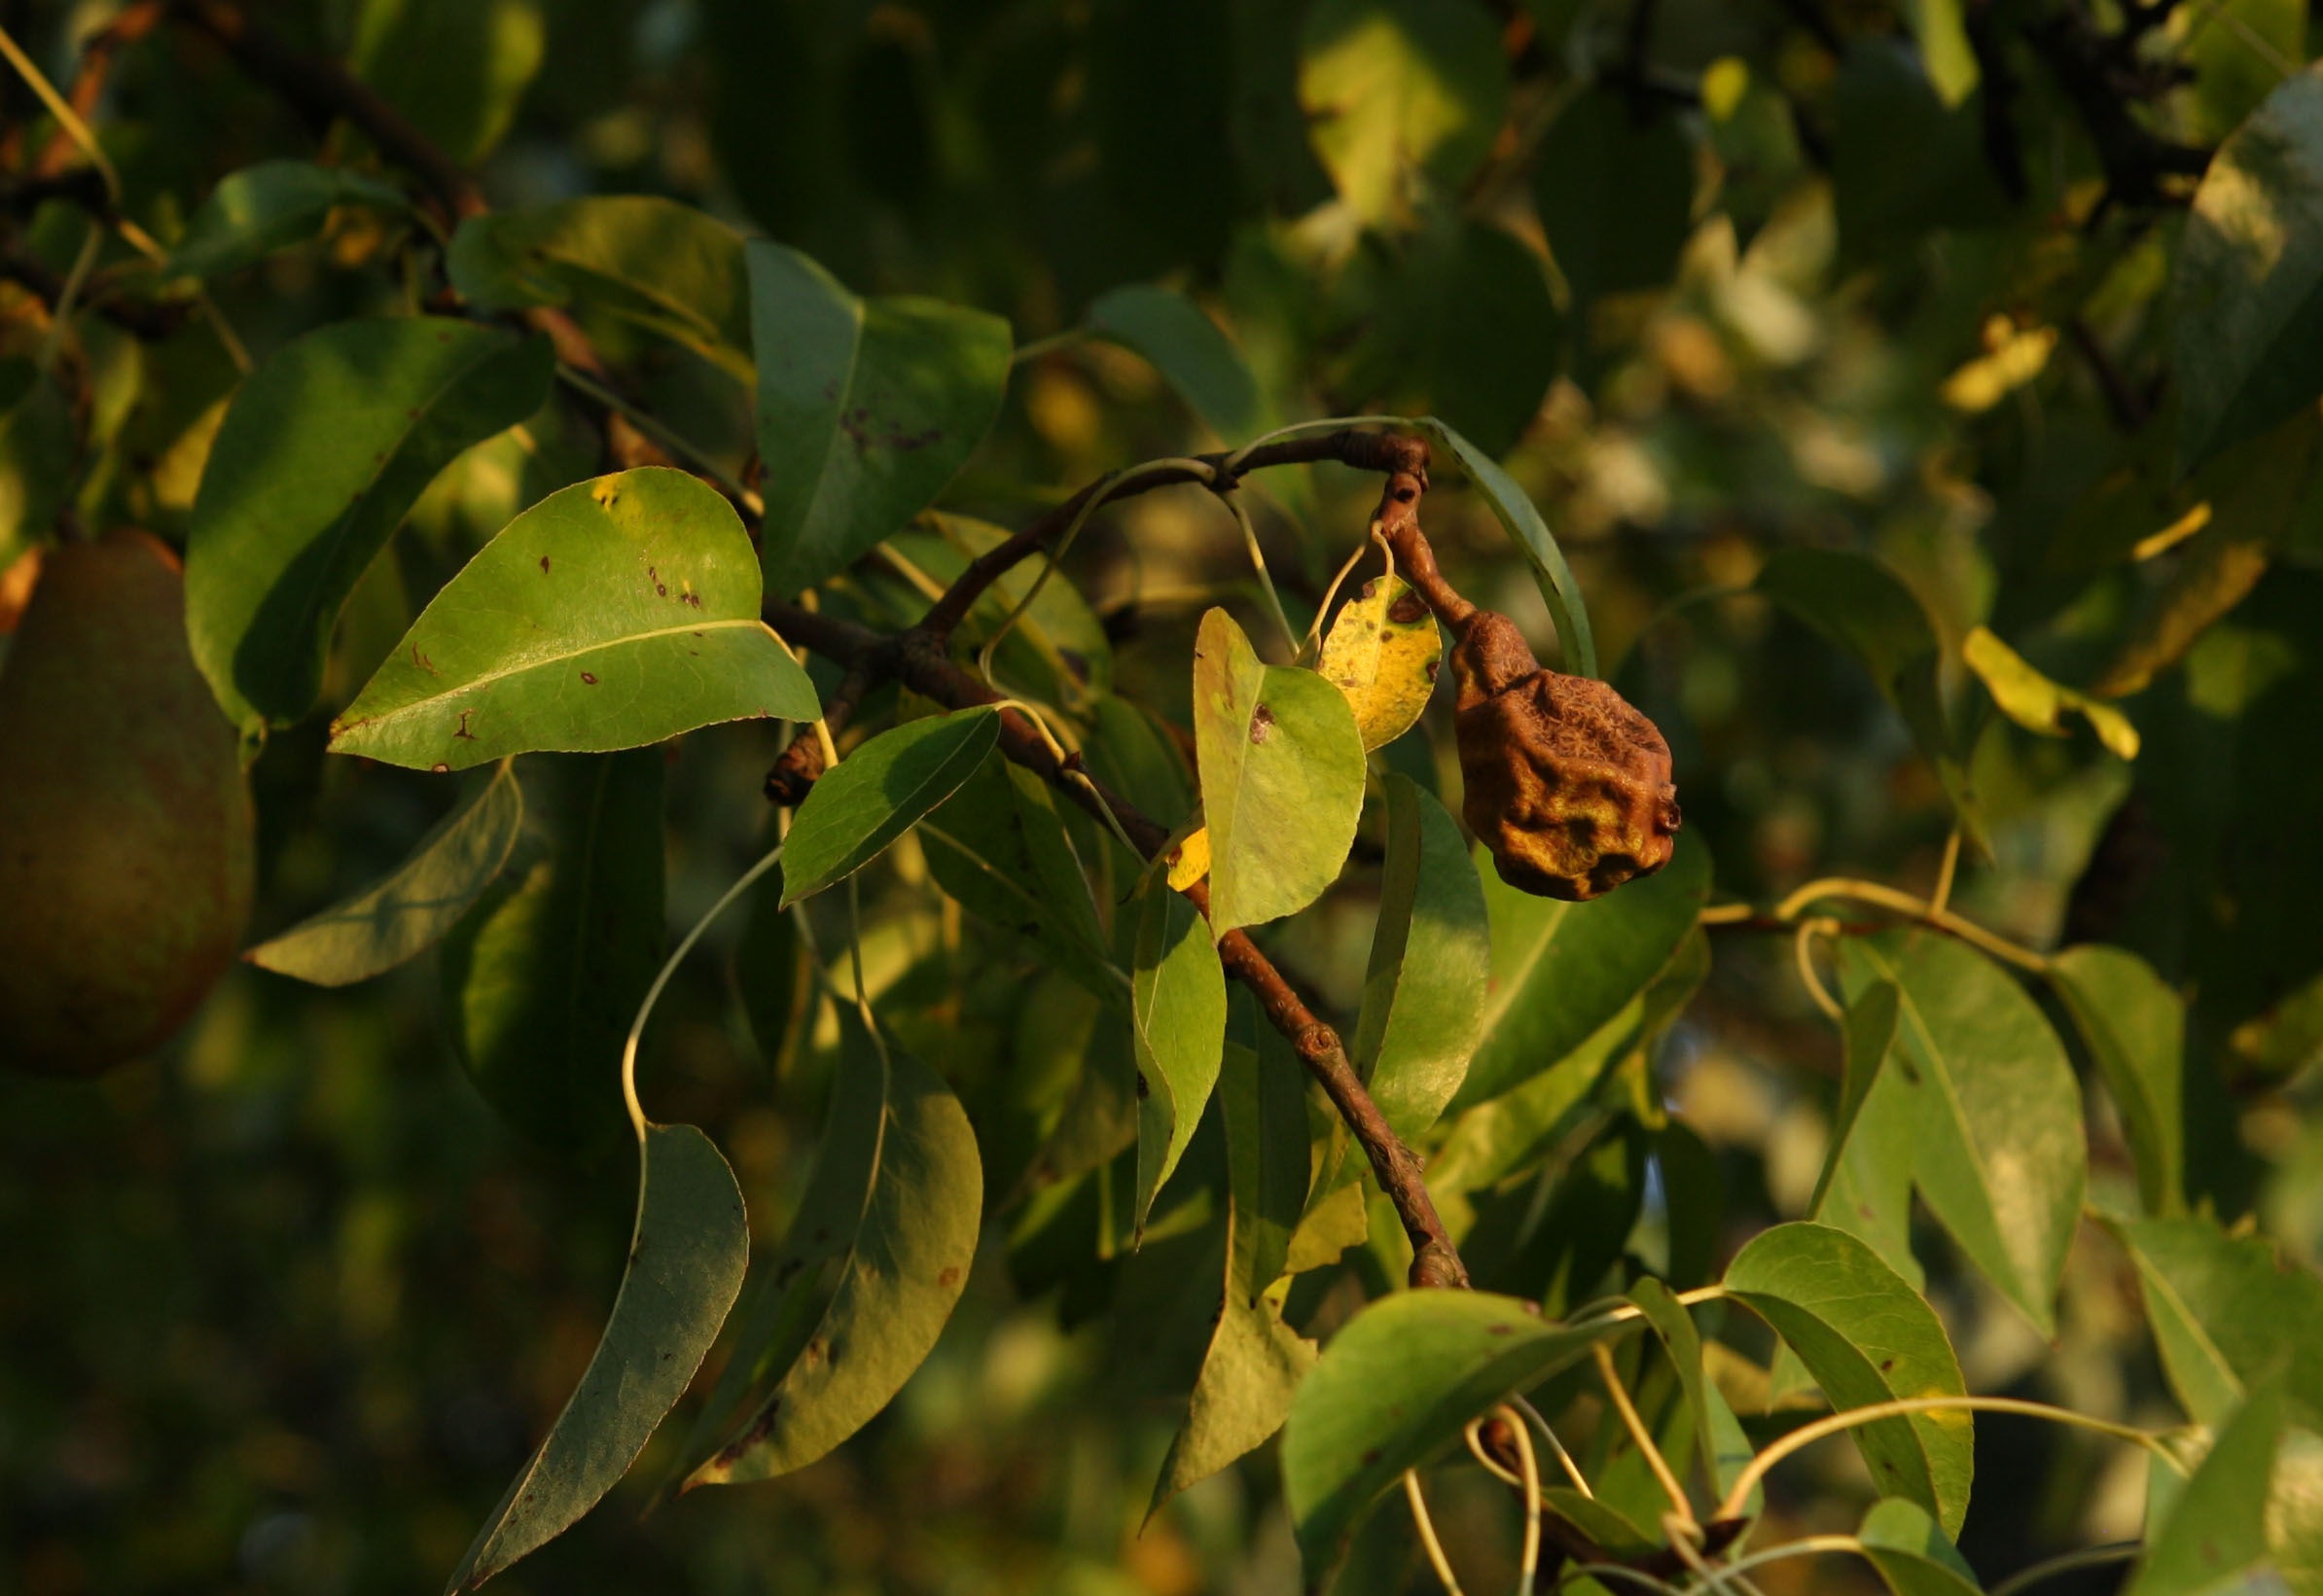
tree, nature, branch, plant, sunlight, leaf, flower, green, jungle, produce, evergreen, autumn, botany, pear, flora, fauna, shrub, rainforest, deciduous, tropics, macro photography, flowering plant, pear trees, woody plant, land plant, rotten pear